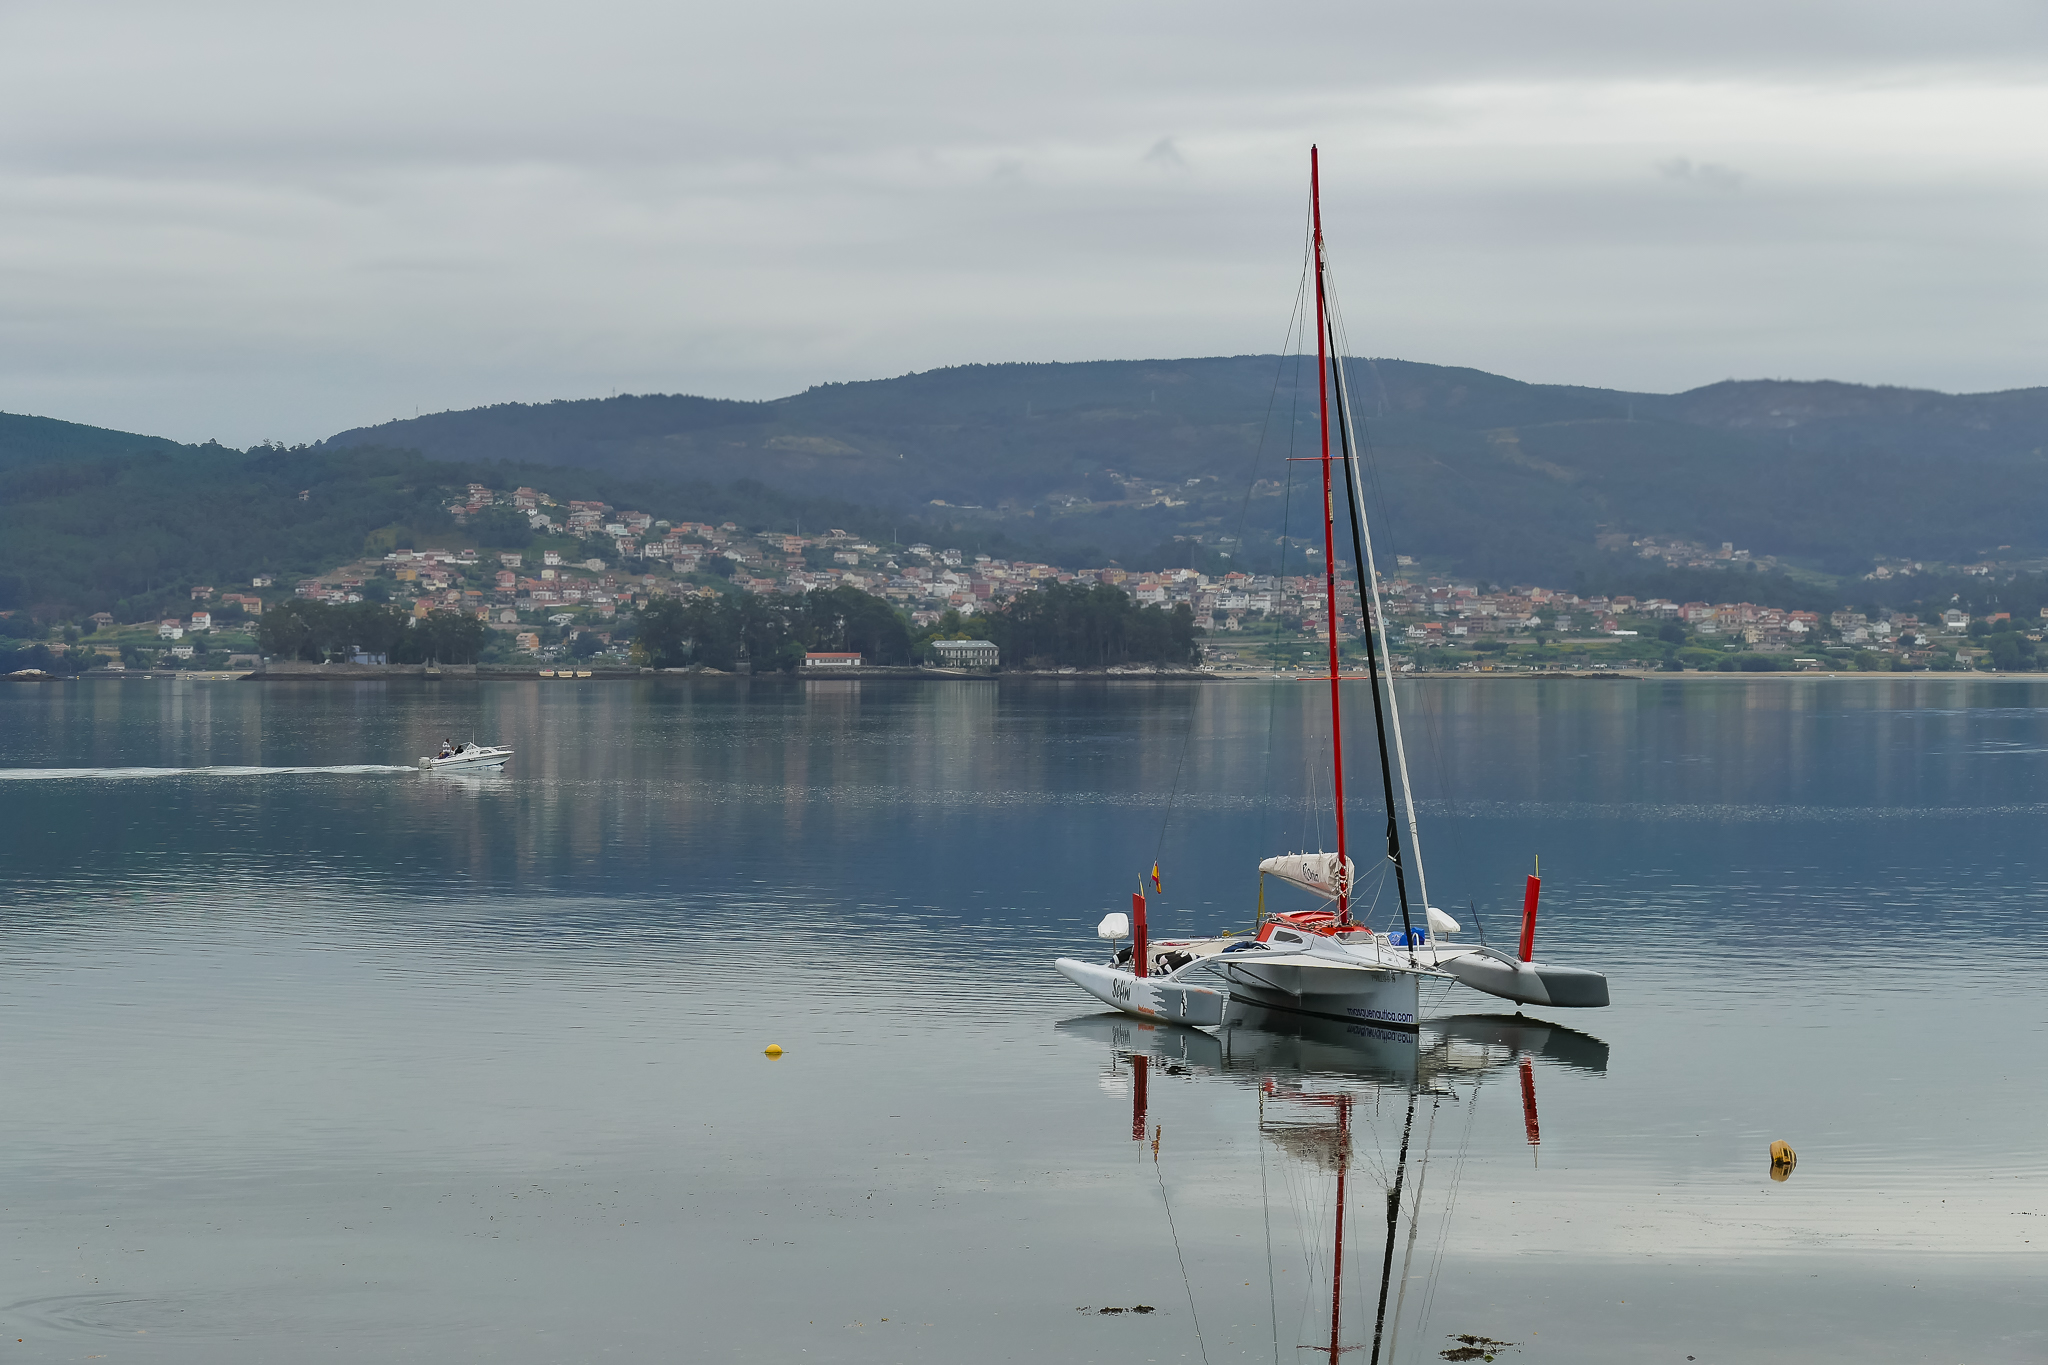
landscape, sea, water, boat, lake, reflection, vehicle, mast, sailing, bay, sailboat, spain, boating, sail, espaa, galicia, pontevedra, paisajes, lumixfz1000, fz1000, watercraft, ggl1, xovesphoto, panasoniclumixfz1000, cobres